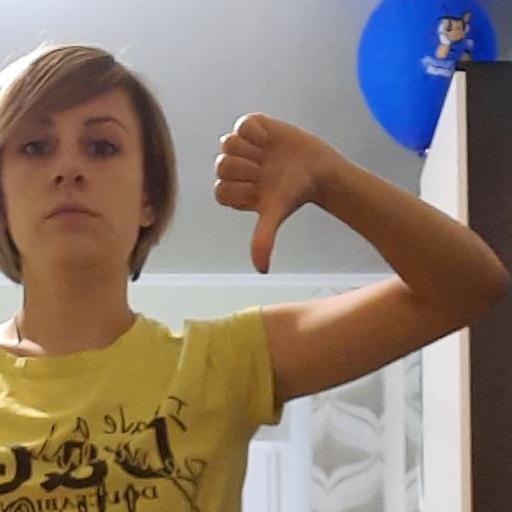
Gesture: dislike